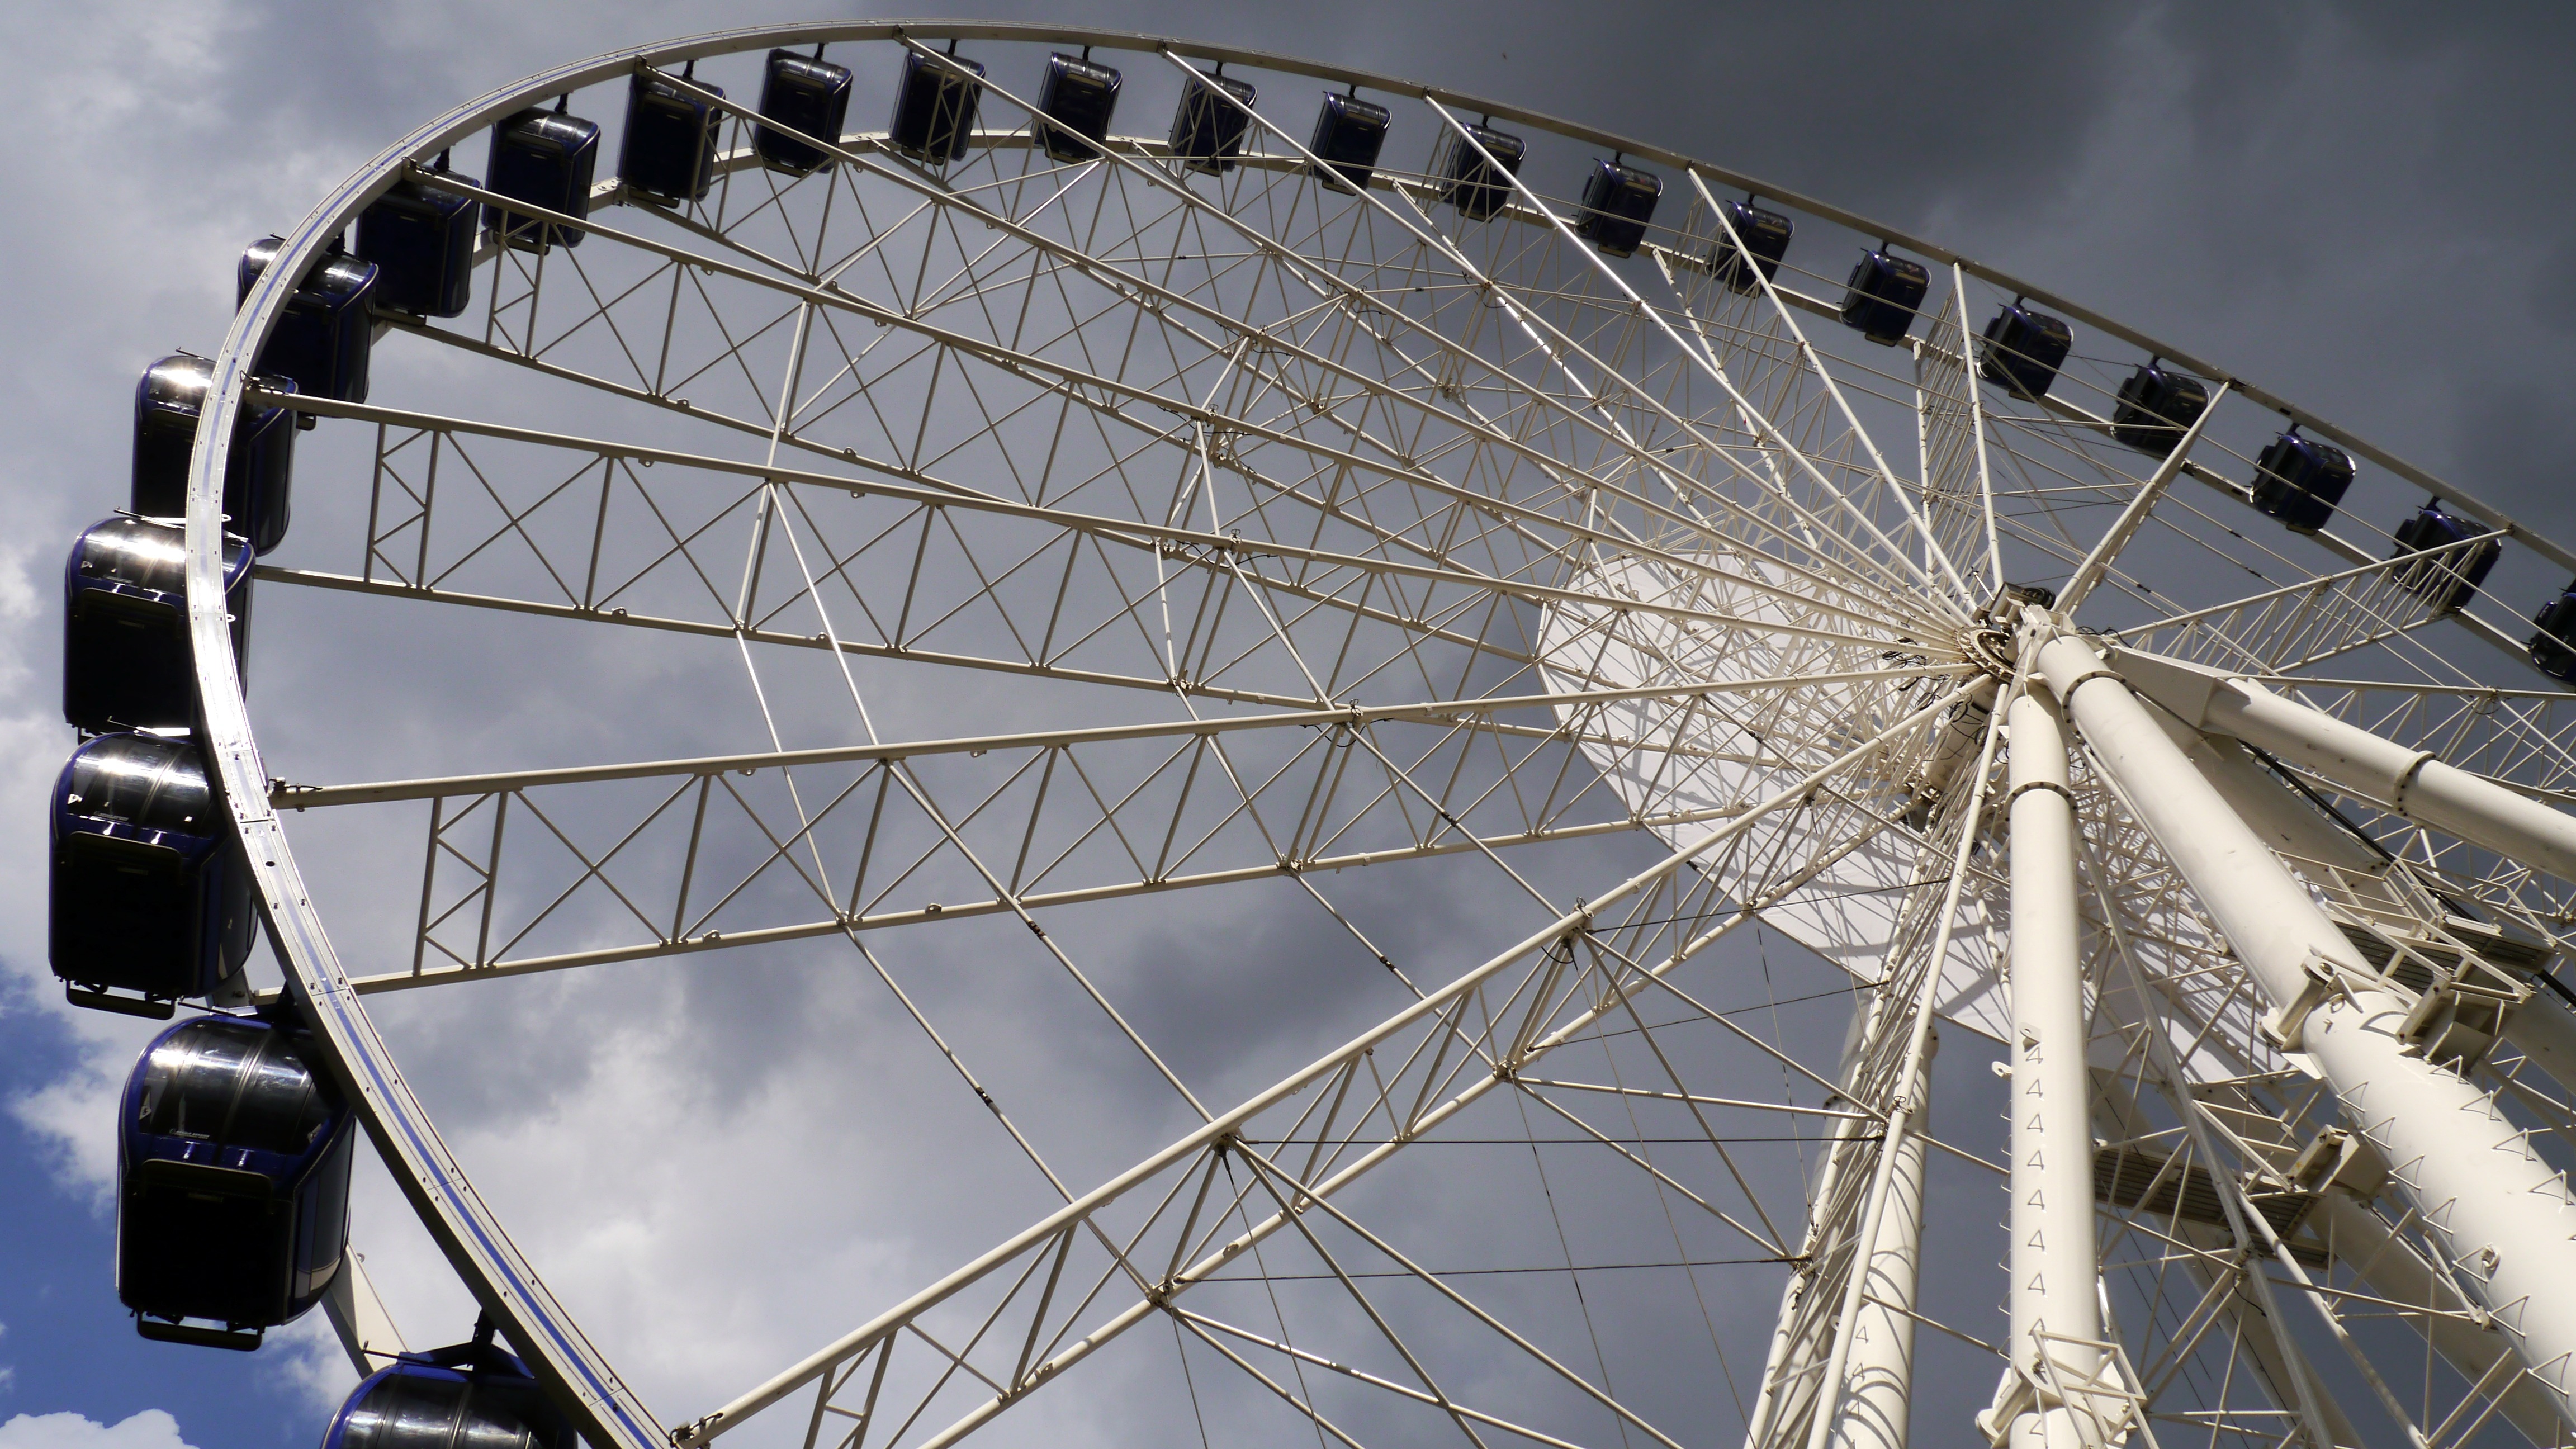
sunshine, wheel, time, vehicle, ferris wheel, budapest, tourist attraction, bicycle wheel, giant ferris wheel